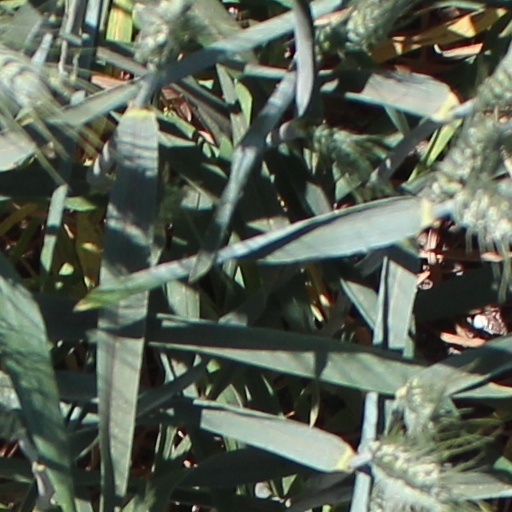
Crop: wheat